Gerberding Hall

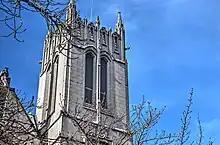
Gerberding Hall's tower

Located on the south edge of Red Square and constructed entirely of cast stone, Gerberding Hall is built in the collegiate Gothic style with its characteristic elements including gargoyles, pointed arches, towers, and gabled roofs. Along its parapets are 25 sculptures by Dudley Pratt representing different academic disciplines; for example, a figure of the god Neptune on the building's east gable is intended to represent oceanography and fisheries science.